Kashiwara Station

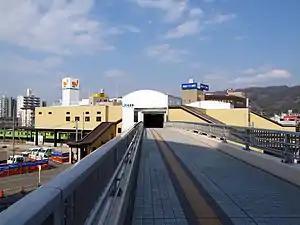
Kashiwara Station

is a railway station in Kashiwara, Osaka Prefecture, Japan. The station is owned by the West Japan Railway Company.